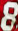
Number: 8